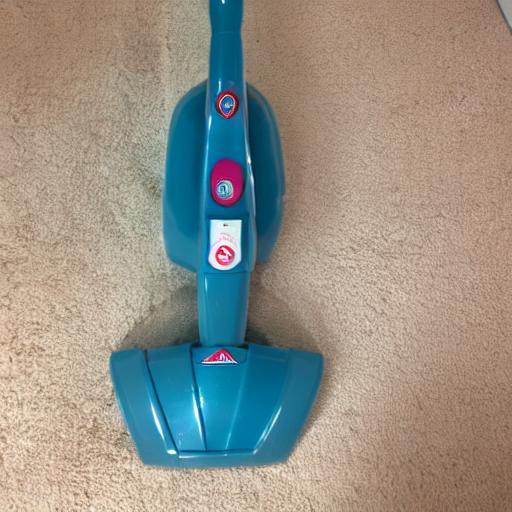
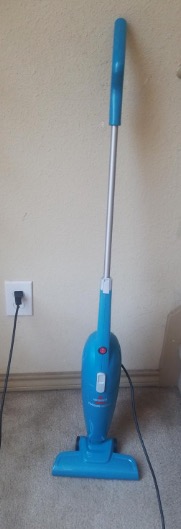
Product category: items_vacuum
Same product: no